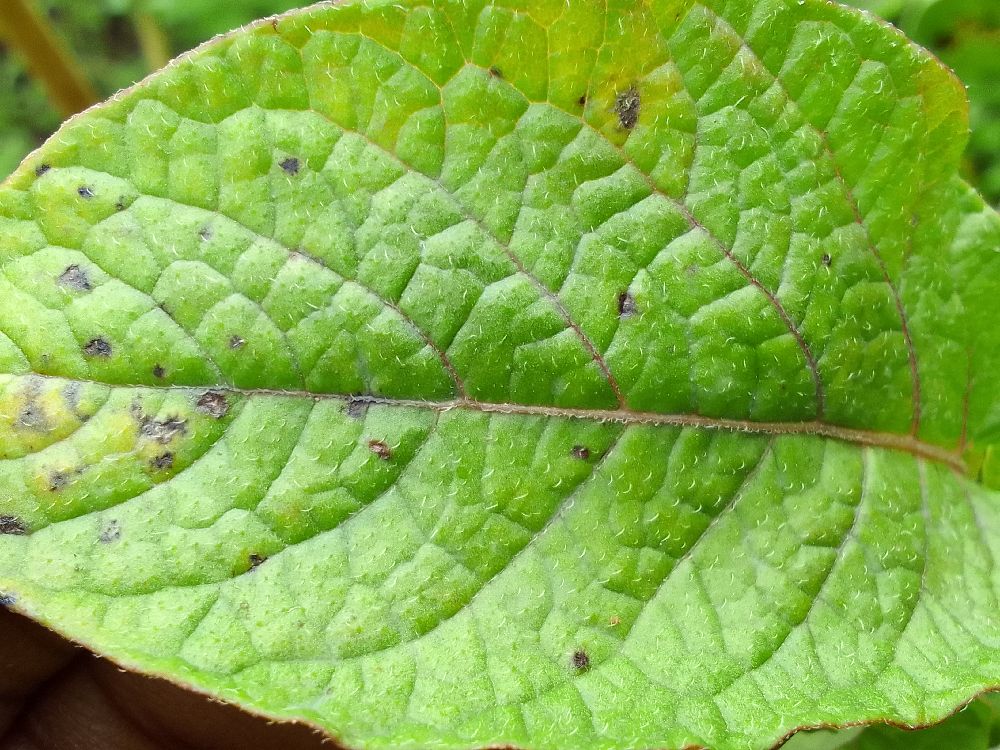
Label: Early blight